Artem Markelov

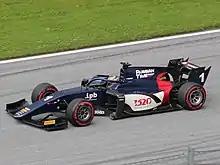
Markelov during the 2018 Spielberg Formula 2 round

Following the 2018 season, Markelov was left without a drive in the 2019 Formula 2 season after Russian Time withdrew from the series. However, following Jordan King's participation in the 2019 Indianapolis 500, Markelov was called up by MP Motorsport for the Monaco round as a one-off replacement. He scored points in both races, with a sixth place in the first race and a fourth place in the second race.